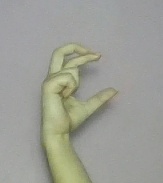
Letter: thal